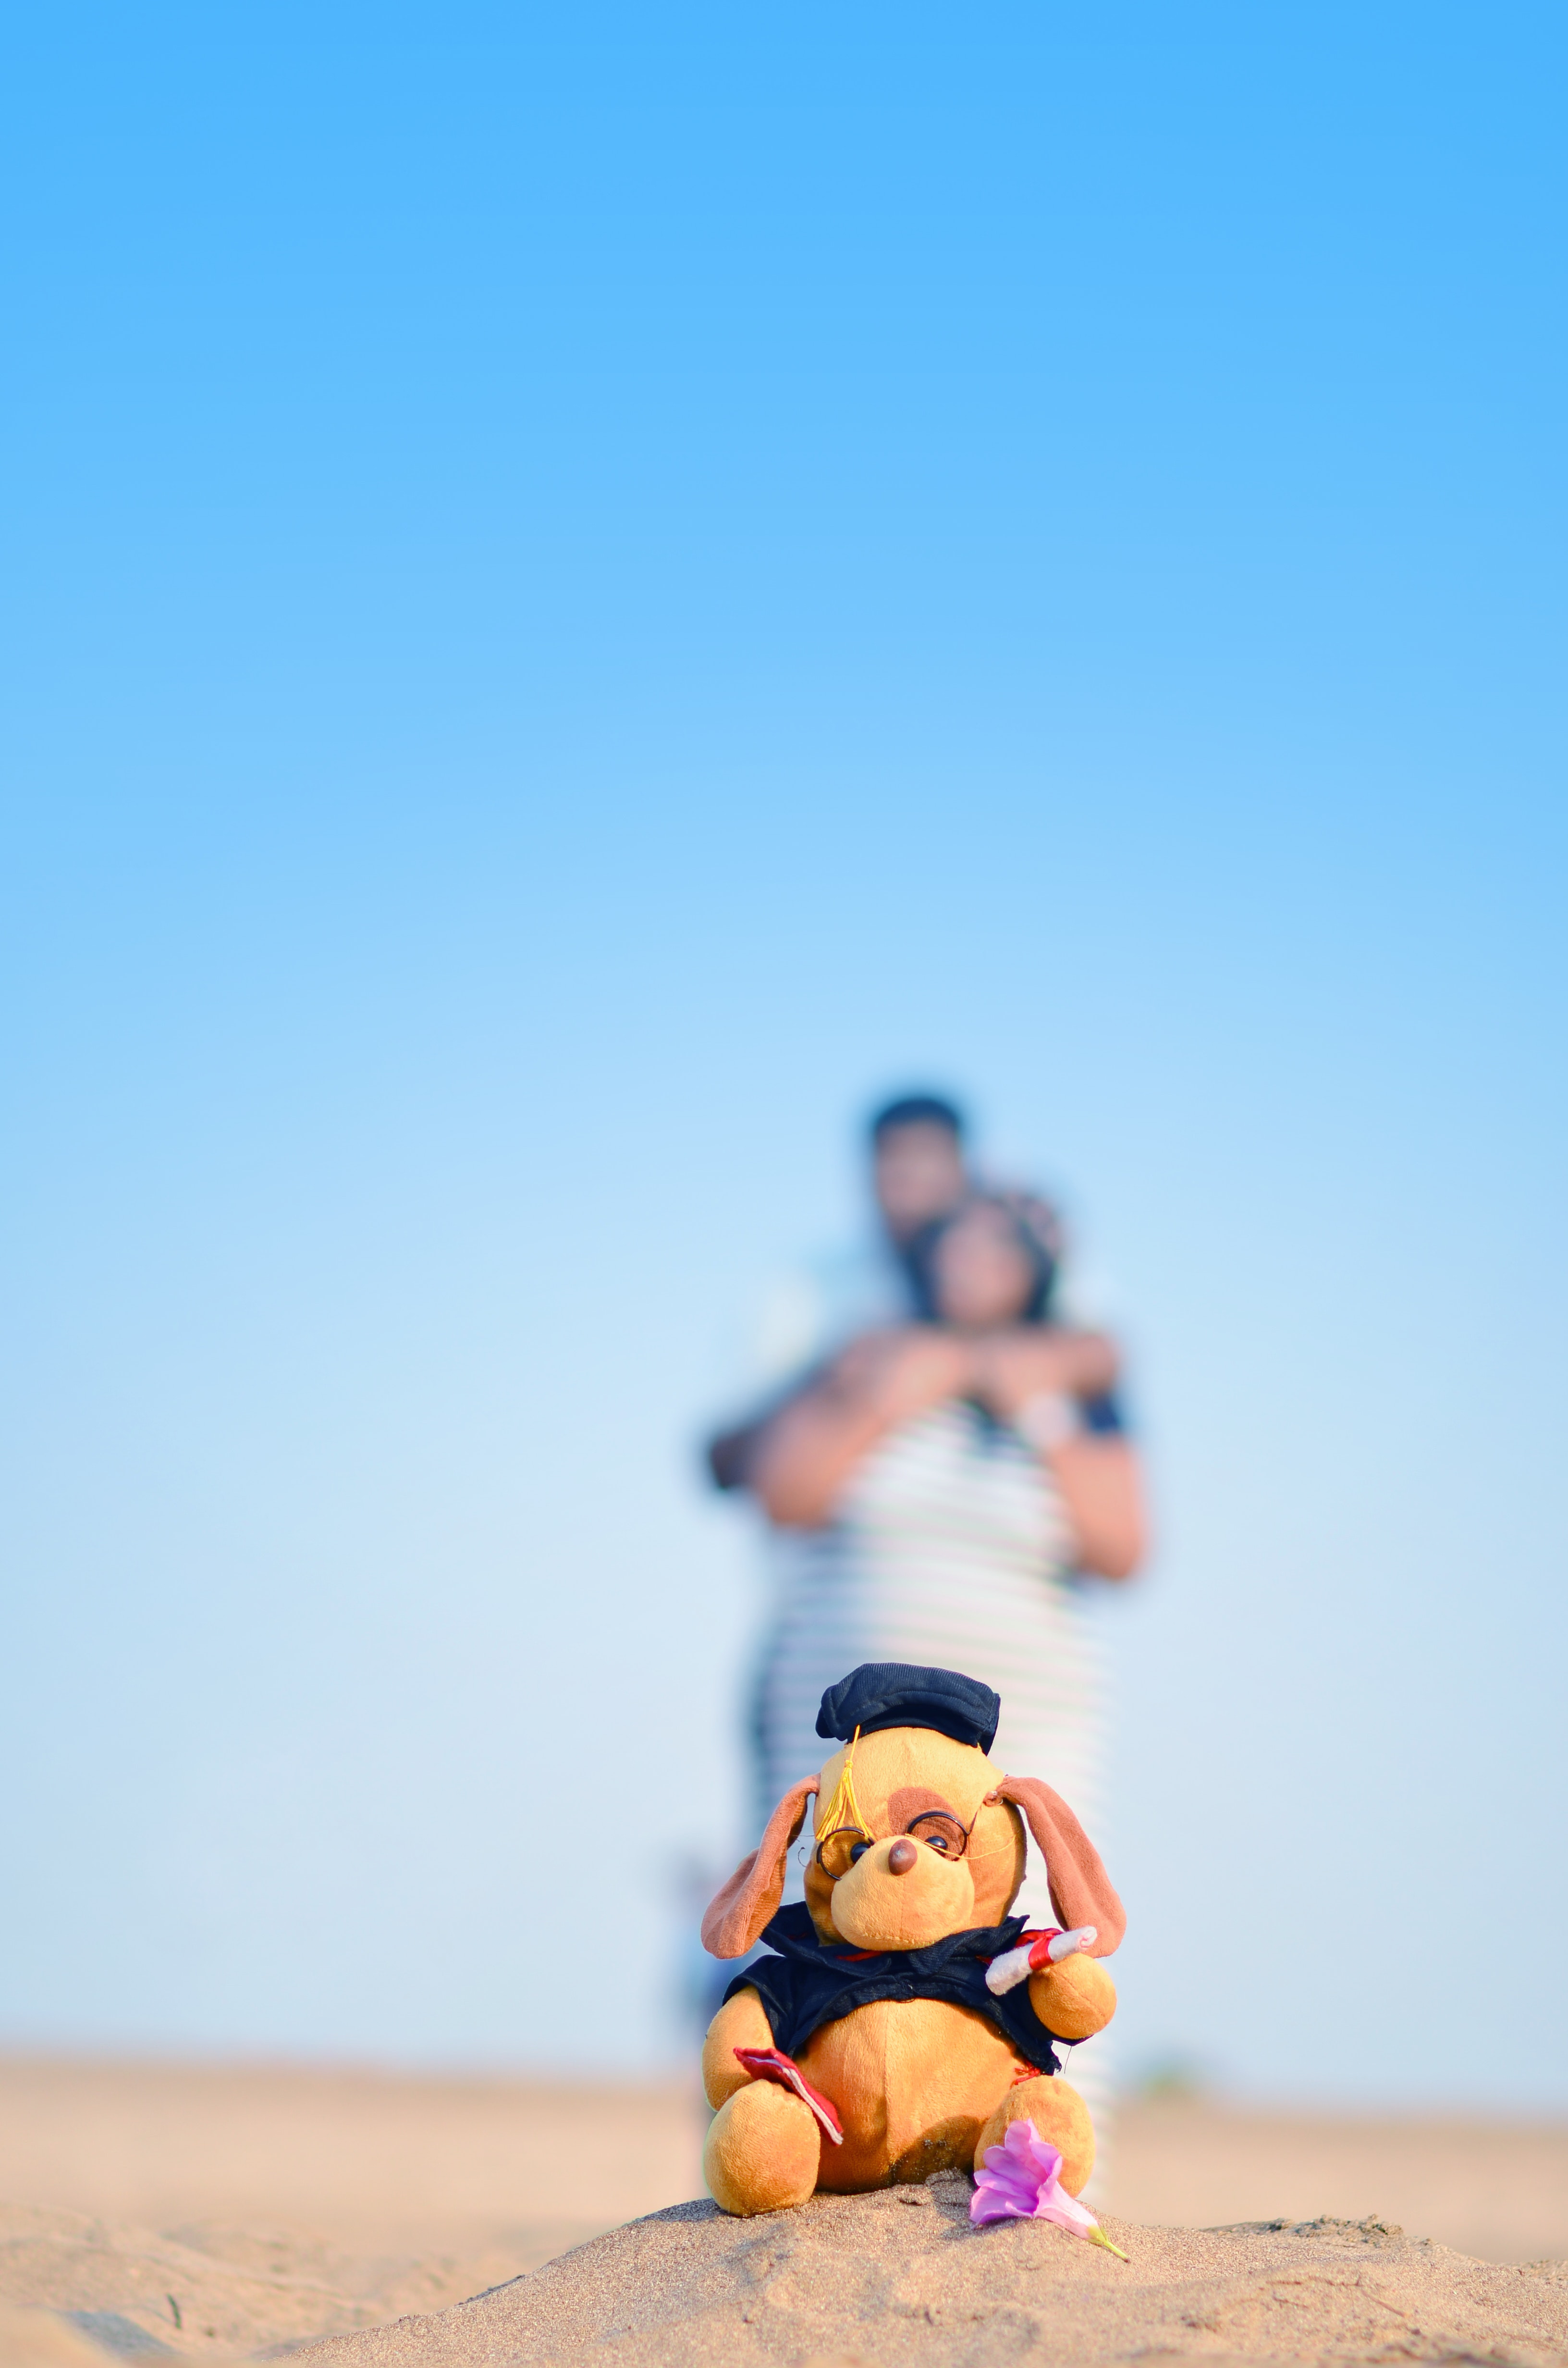
sun tanning, fun, sand, natural environment, summer, sky, vacation, beach, landscape, sitting, happy, photography, child, leisure, sea, tourism, stock photography